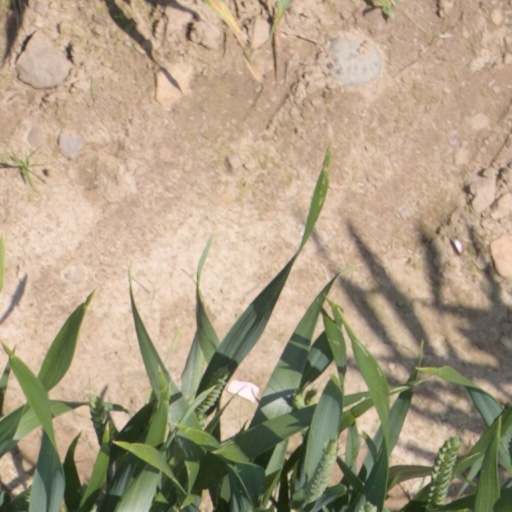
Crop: wheat